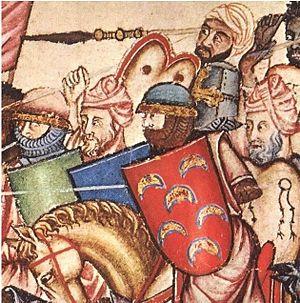
Ce que la culture doit aux Arabes d'Espagne est un livre de Juan Vernet achevé depuis 1974 et publié en 1978. Sa traduction en langue française, qui est une version enrichie, est due à Gabriel Martinez-Gros et paraît en 1985.